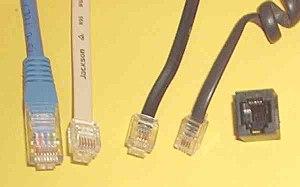
Différents connecteurs de type RJ, de gauche à droite
Le connecteur RJ25 ou Registered Jack 25 est un connecteur de type plug modulaire.